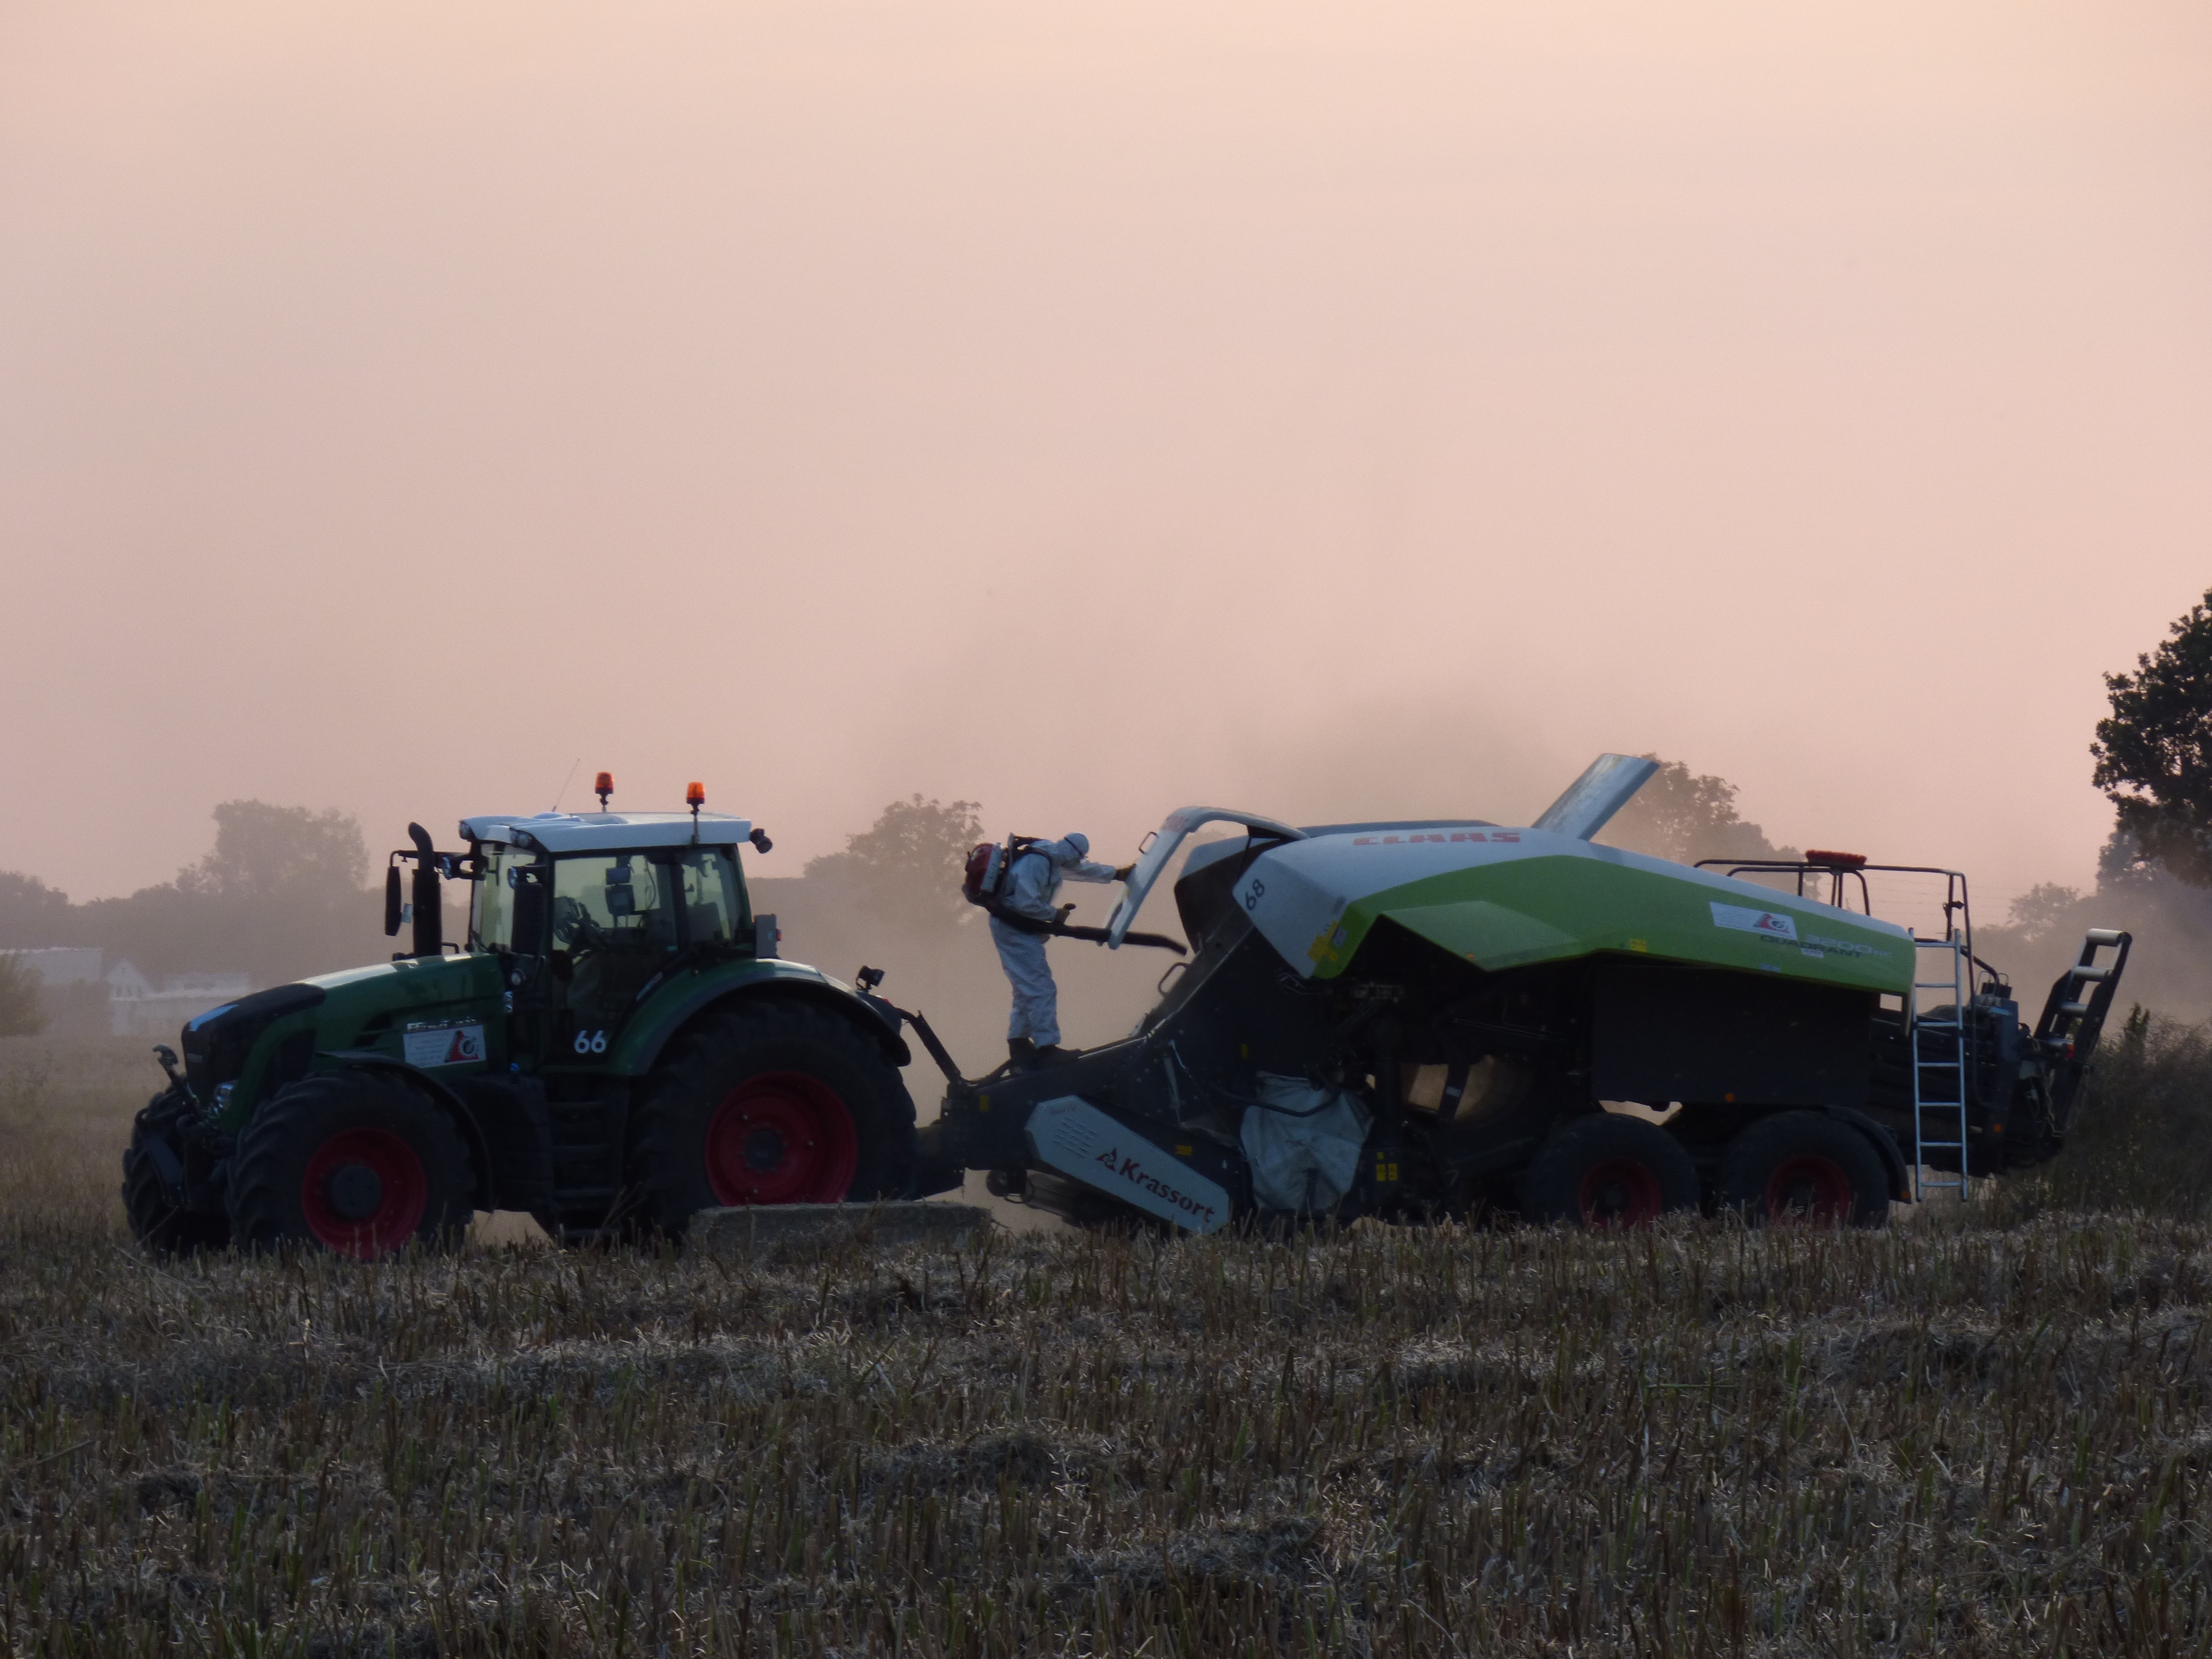
landscape, nature, sun, tractor, field, farm, wheat, grain, seed, land, summer, rural, harvest, vehicle, crop, soil, agriculture, farmer, stubble, straw, cereals, mowed, plough, bauer, mow, harvester, hay bales, arable, agricultural machinery, grass family